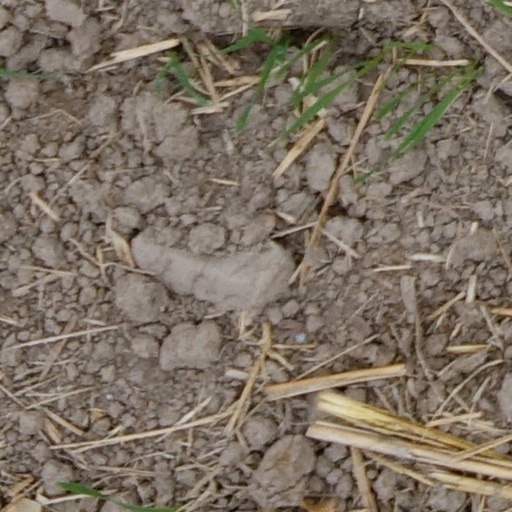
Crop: wheat